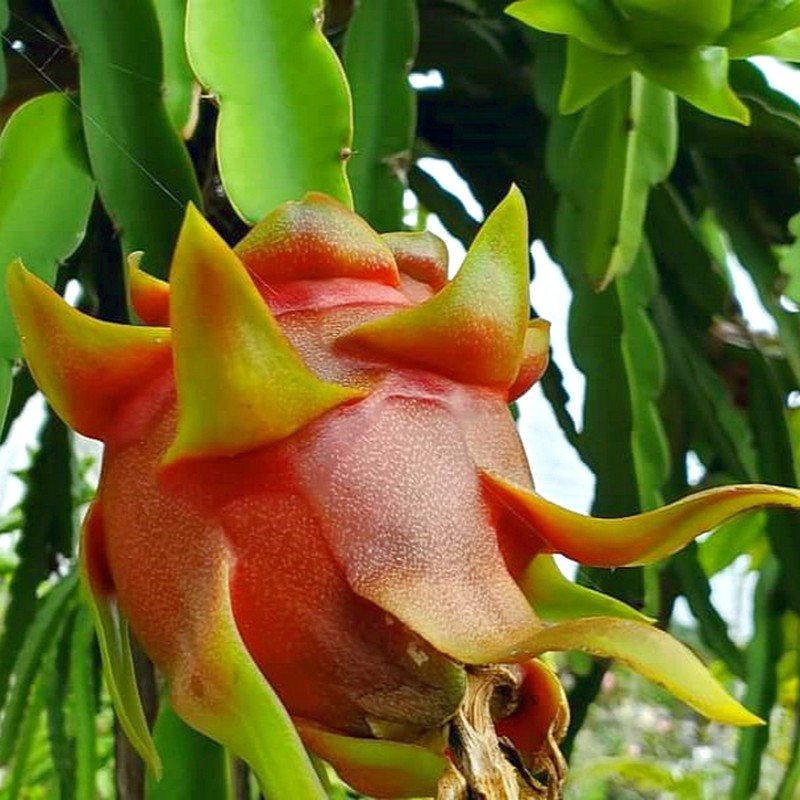
Label: Fresh Dragon Fruit